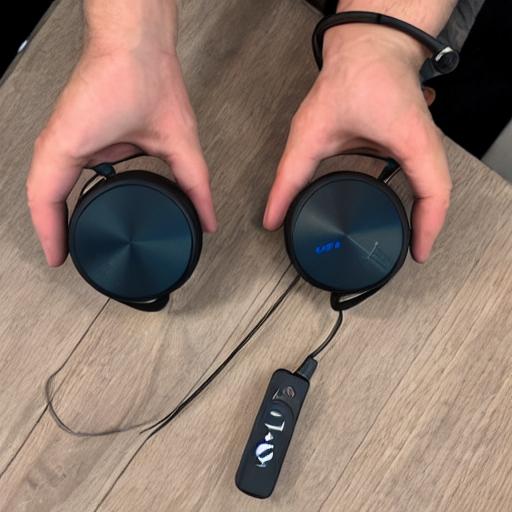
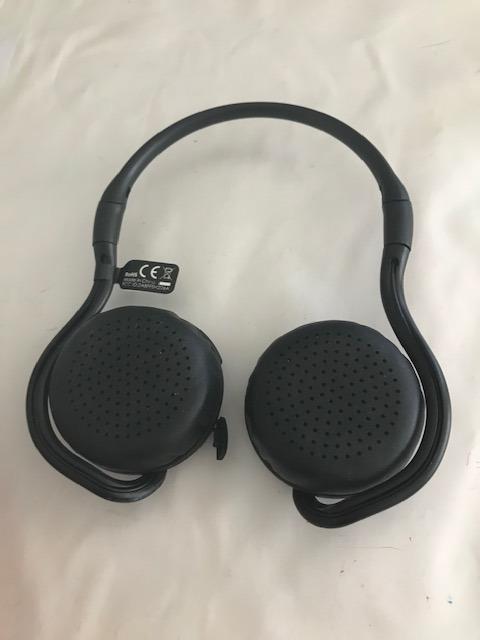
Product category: headphones
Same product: no